Islamic veiling practices by country

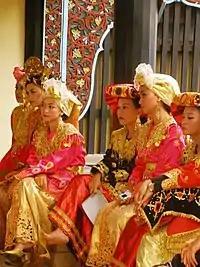
The traditional dress of Indonesian Minang (who are Muslims) women includes elaborate headcovering.

In 1983, sharia law was enacted in Sudan, and from 1989, women were forced to wear a hijab whenever they left their home.